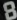
Number: 8